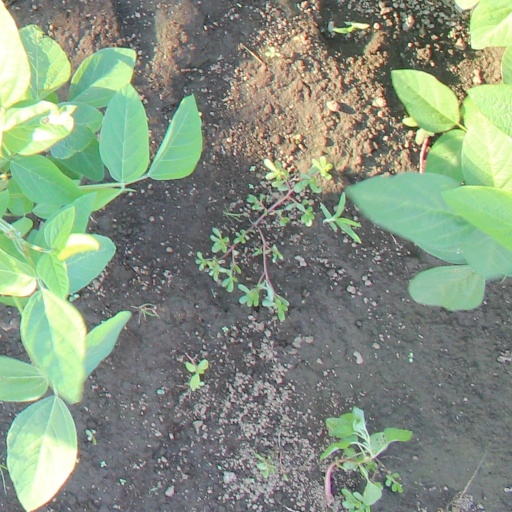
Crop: soybean